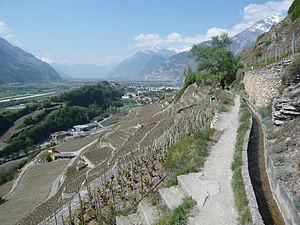
Bisse de Montorge avec vue en direction de l'ouest.